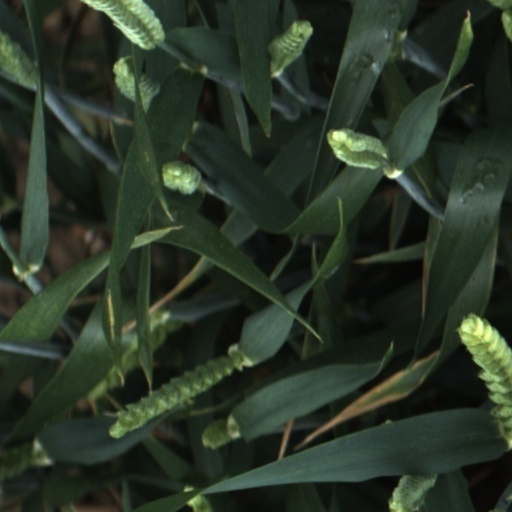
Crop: wheat